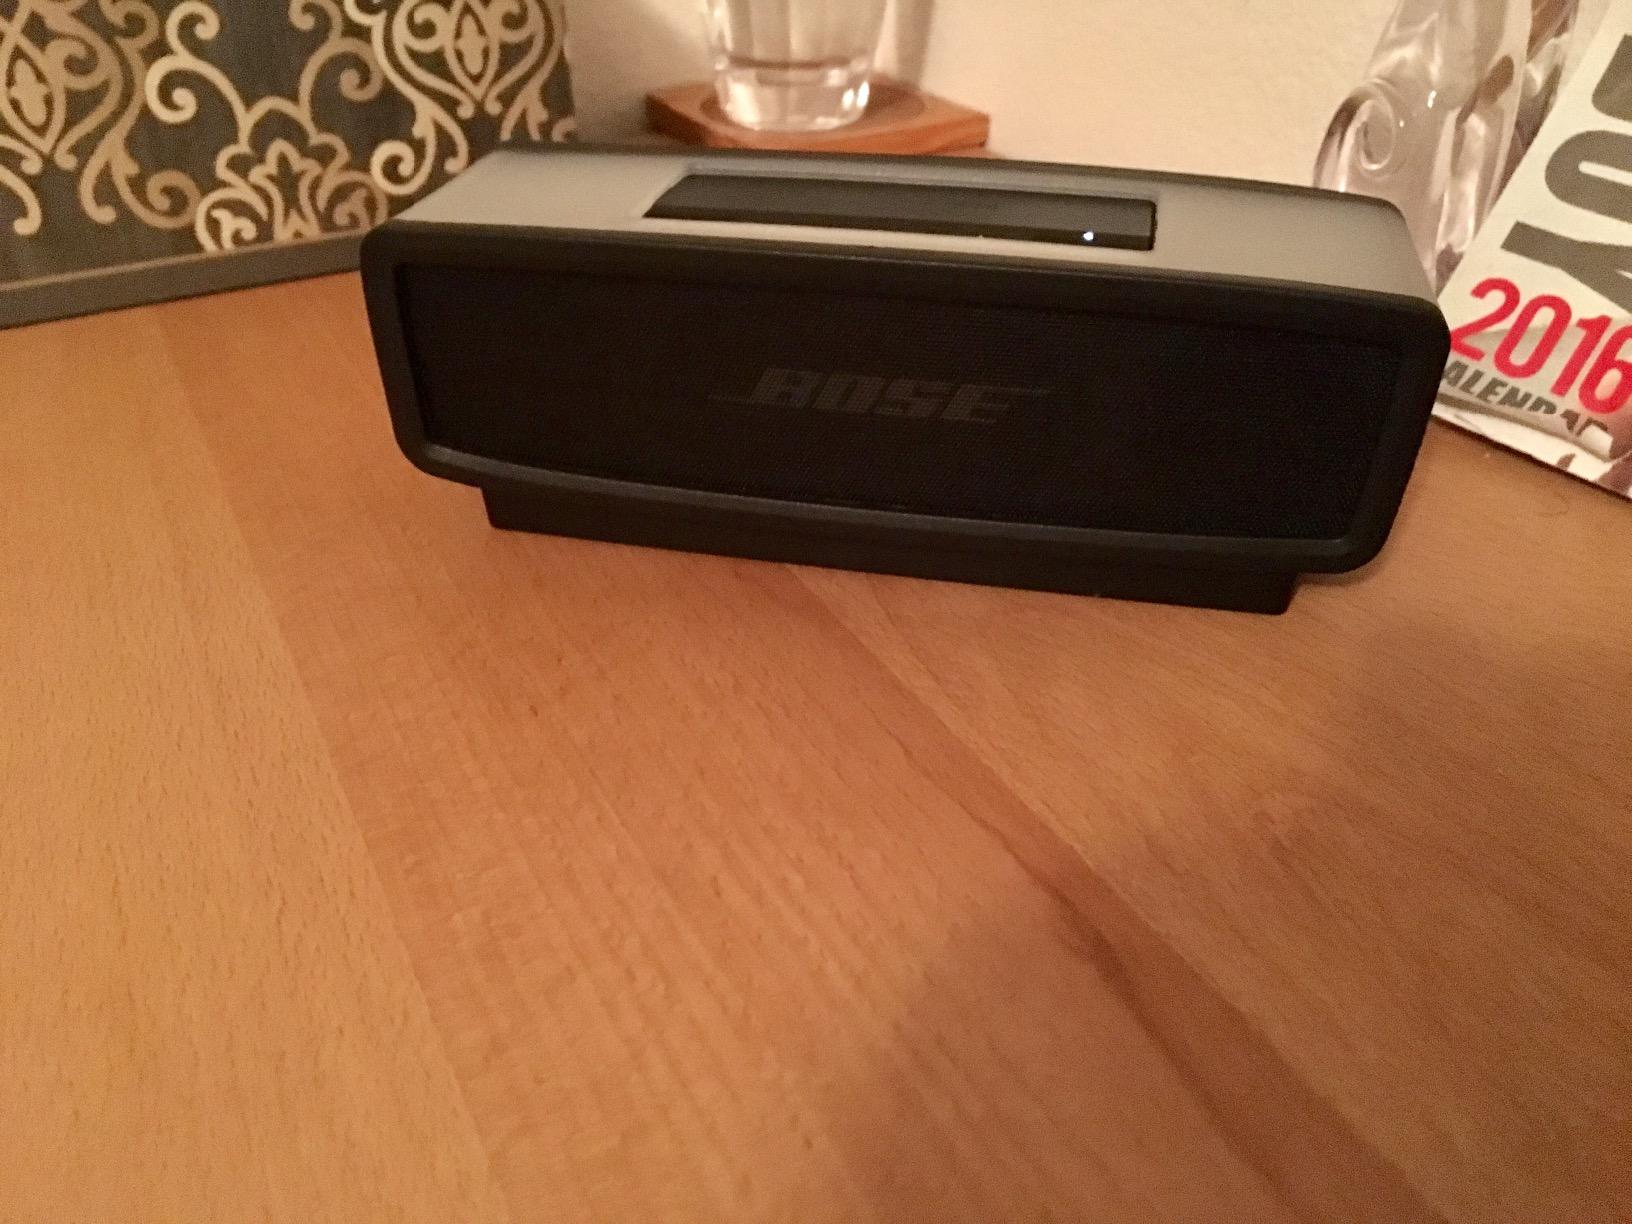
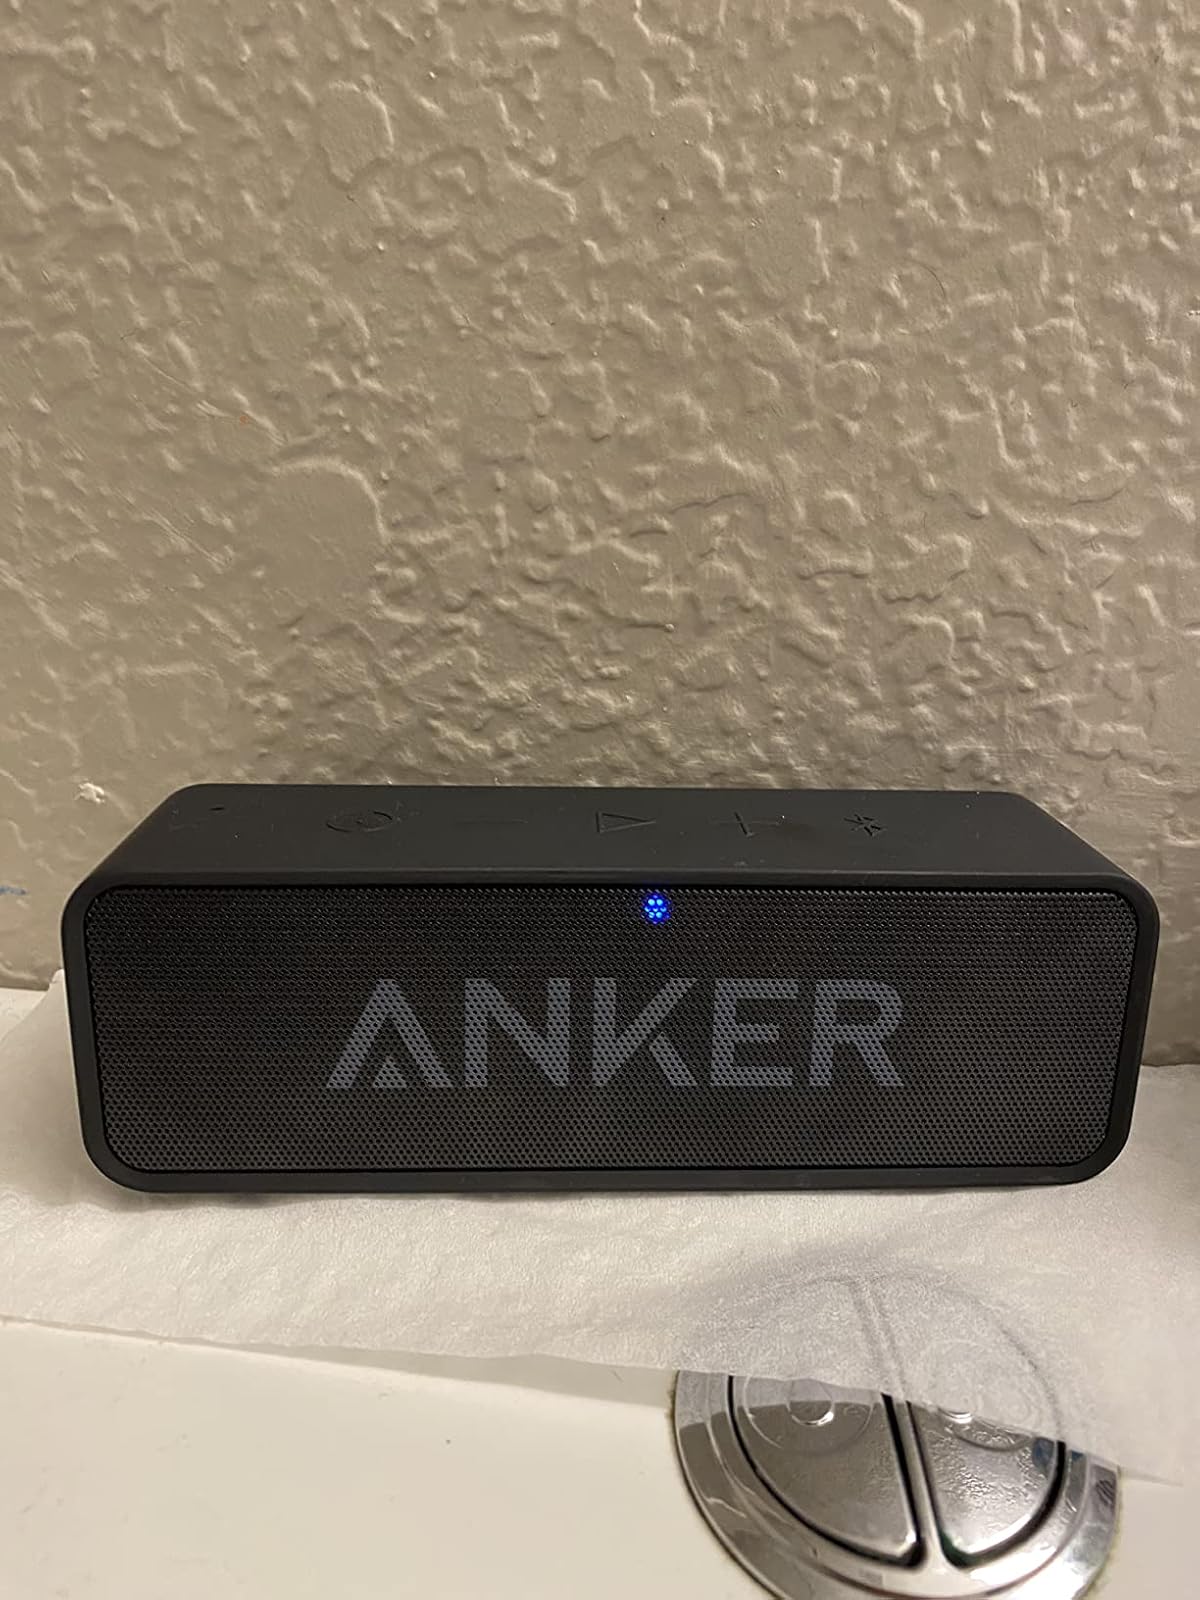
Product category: speaker
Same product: no